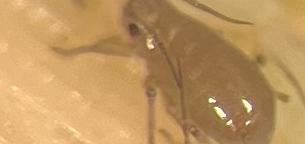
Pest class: bird_cherry_oat_aphid